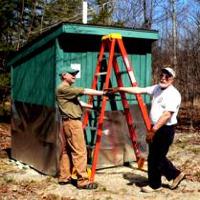
Weather: sun or clear